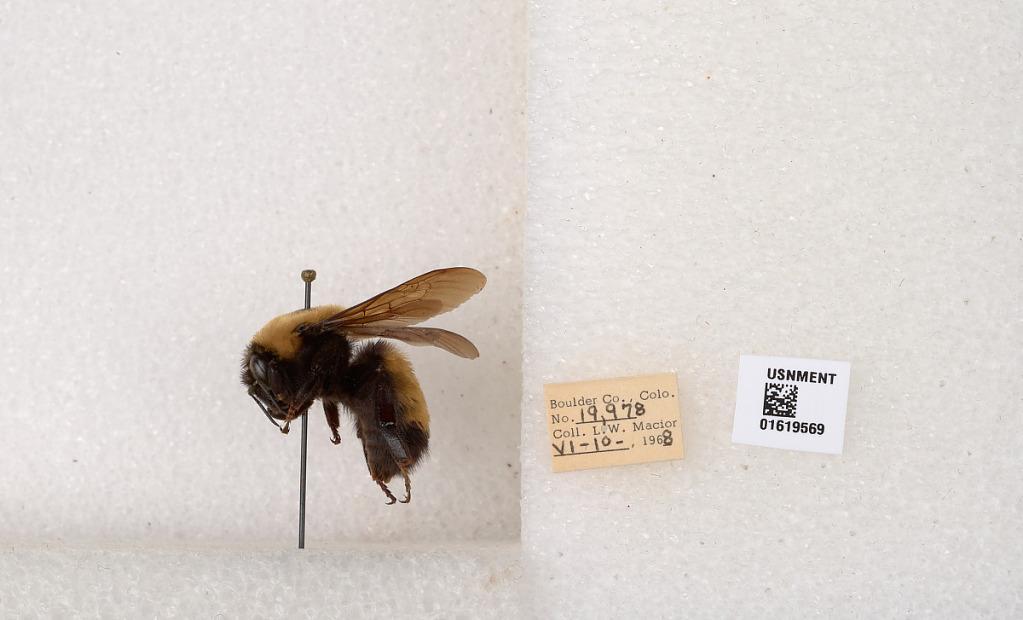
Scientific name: Bombus (Bombus) nevadensis Cresson